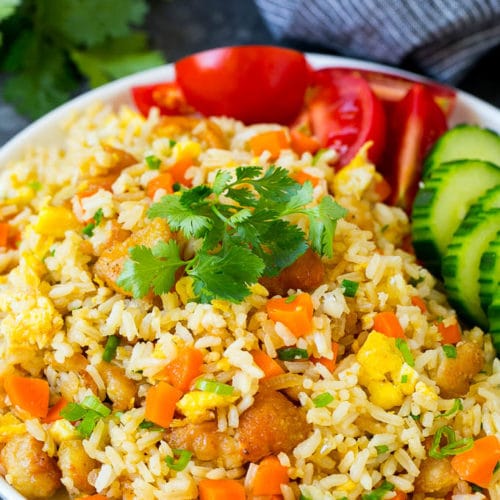
Dish: fried_rice